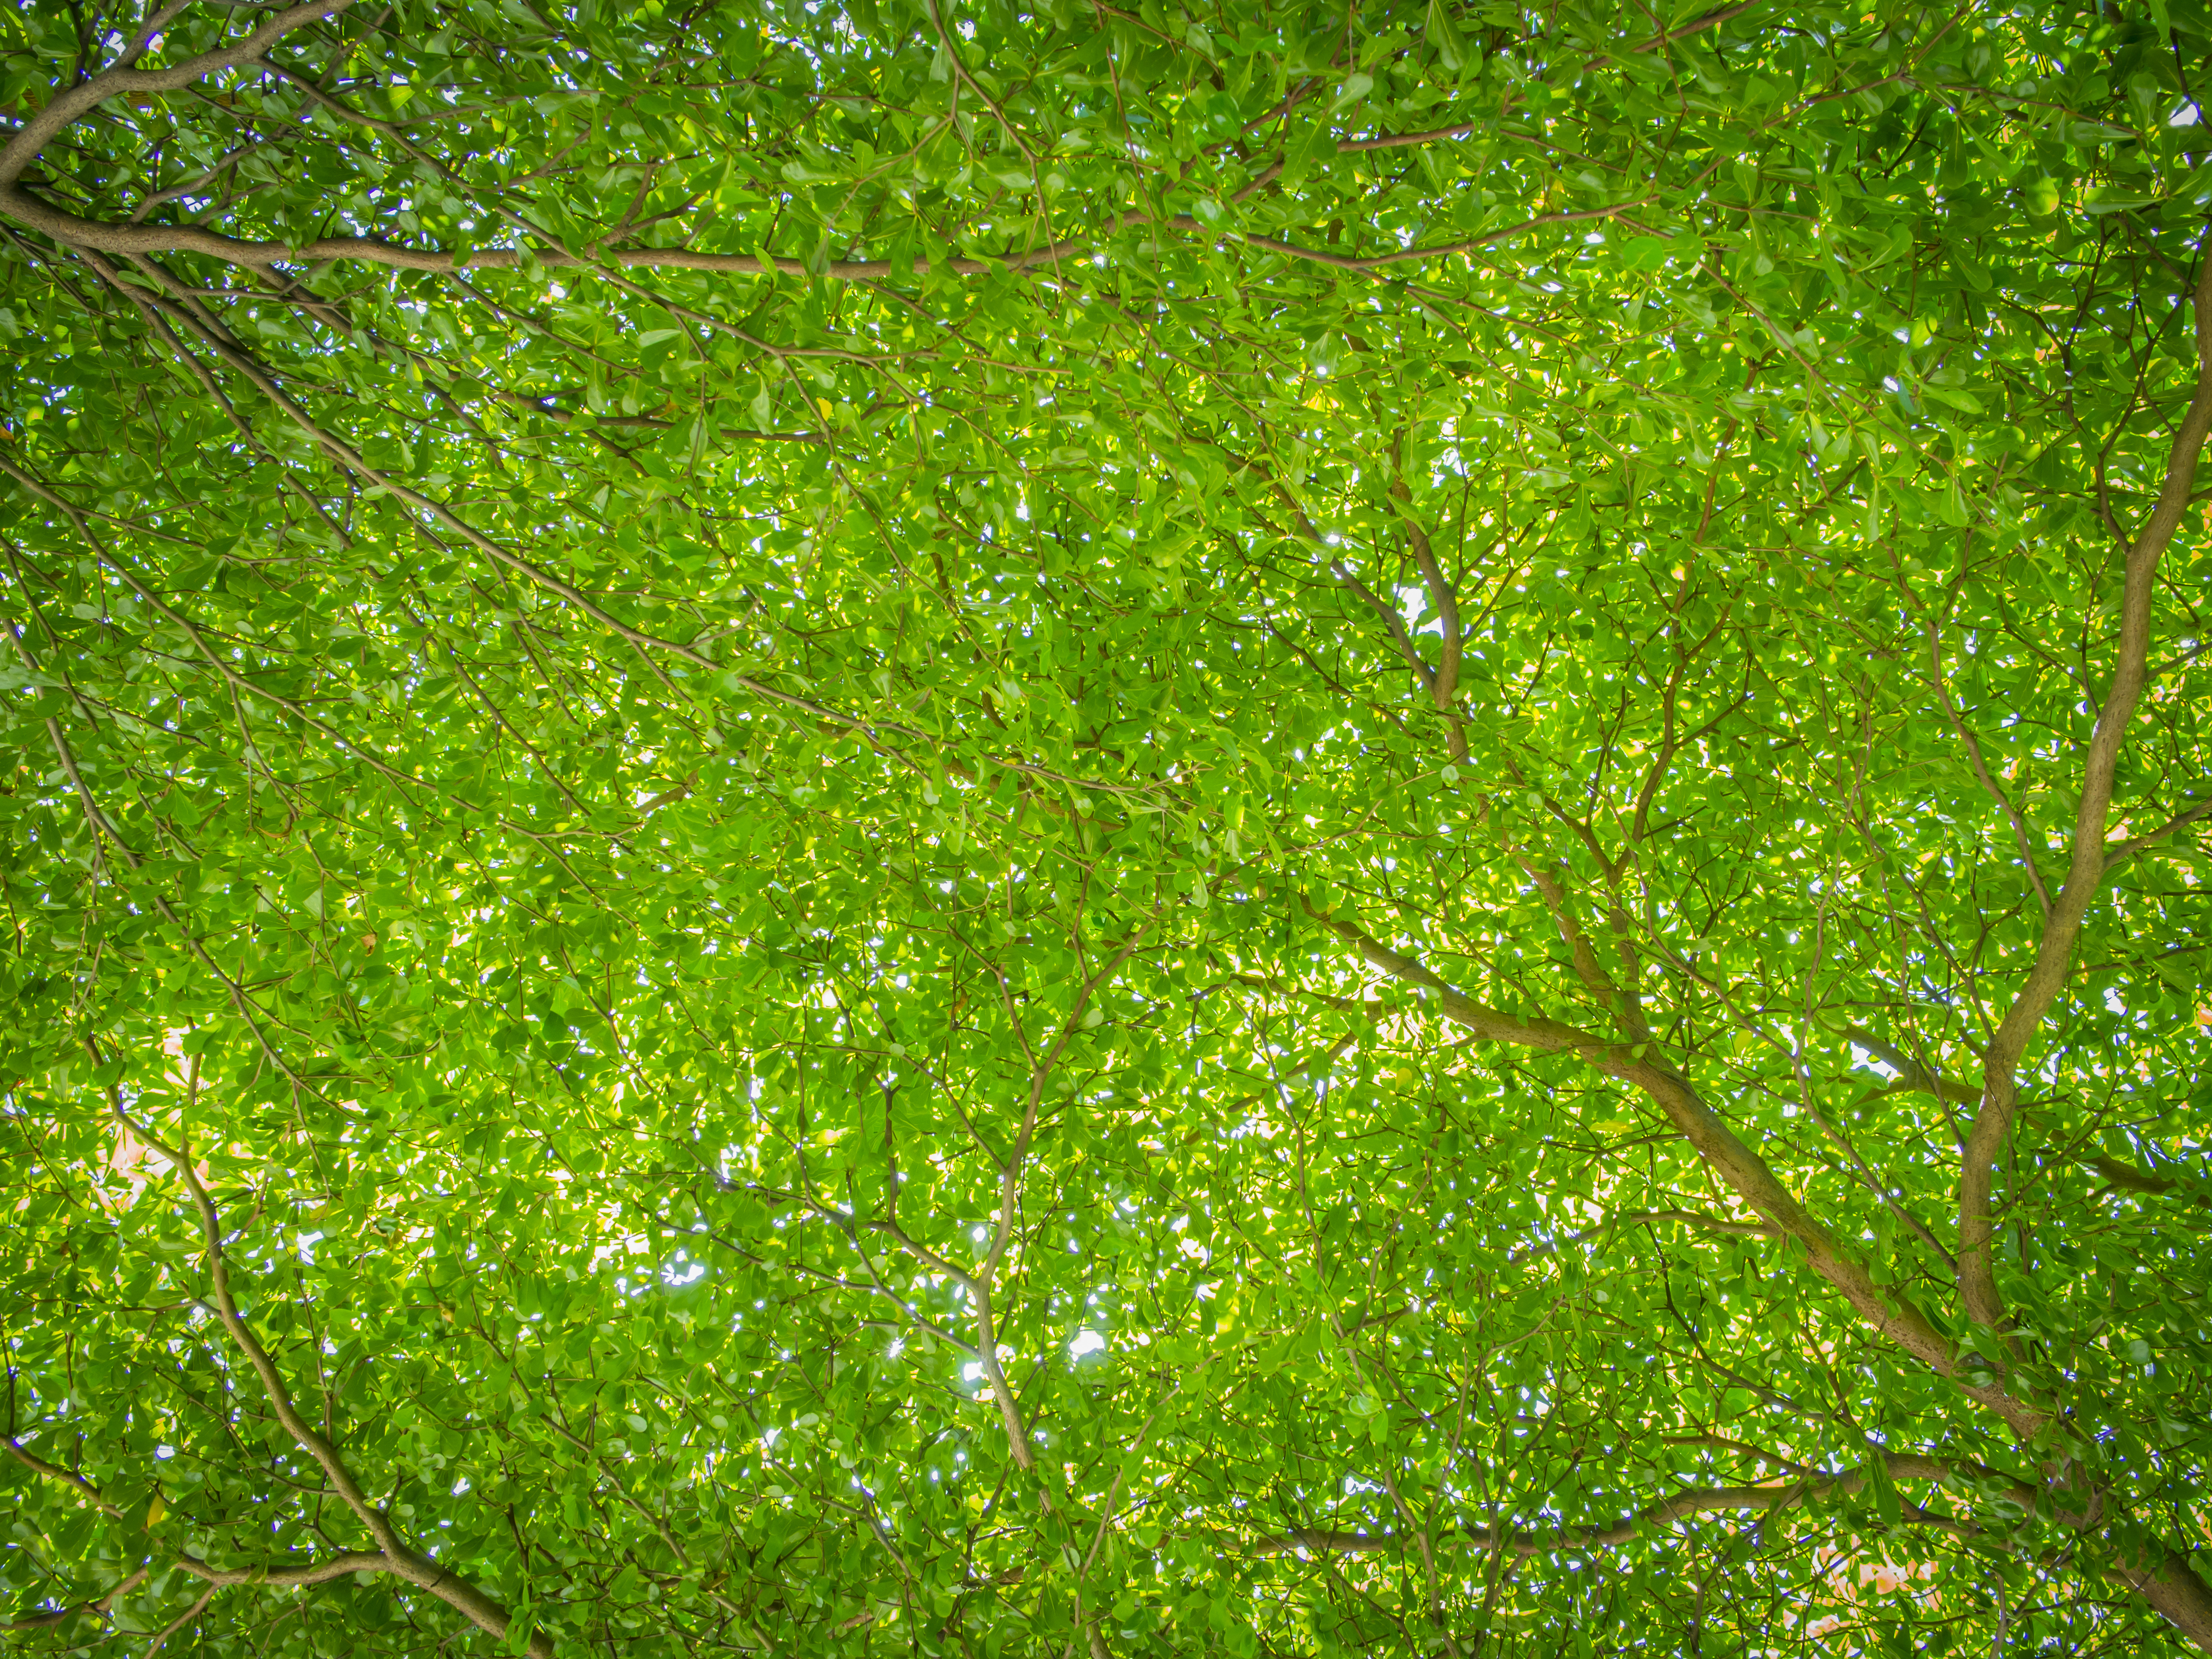
tree, nature, green, trees, big, forest, landscape, spring, summer, leaf, day, sunny, trunk, wood, old, large, background, branch, natural, plant, light, yellow, huge, brown, park, outdoor, season, colorful, shine, sunshine, bark, sunlight, color, bright, sun, view, one, perspective, serene, space, serenity, fantasy, branches, sky, vegetation, grass, woody plant